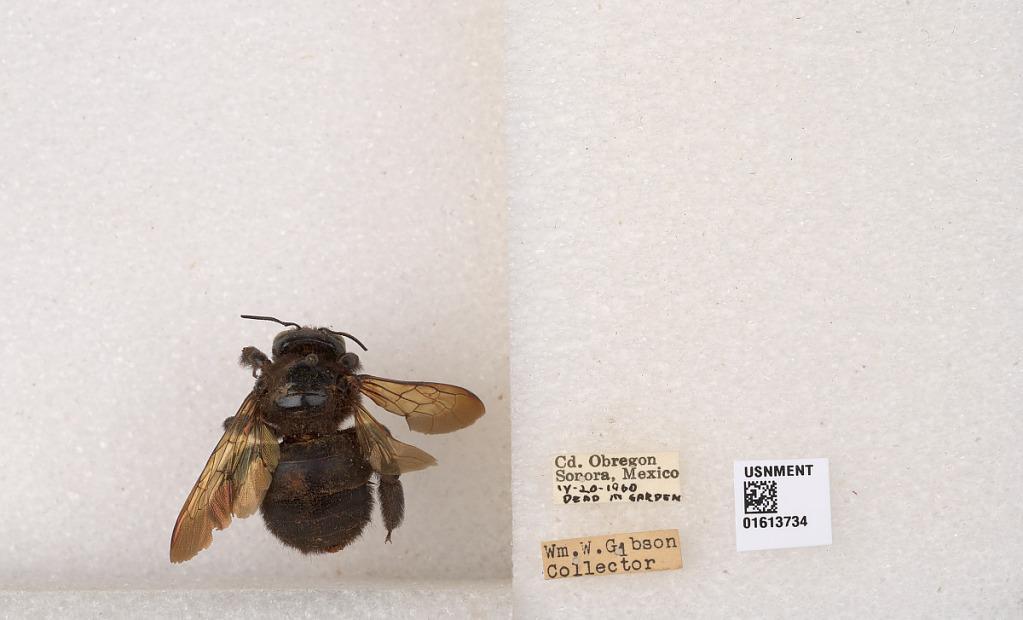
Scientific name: Xylocopa (Neoxylocopa) varipuncta Patton
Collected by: W. Gibson
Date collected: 1960-4-20
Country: Mexico
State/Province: Sonora
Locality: Cd. Obregon